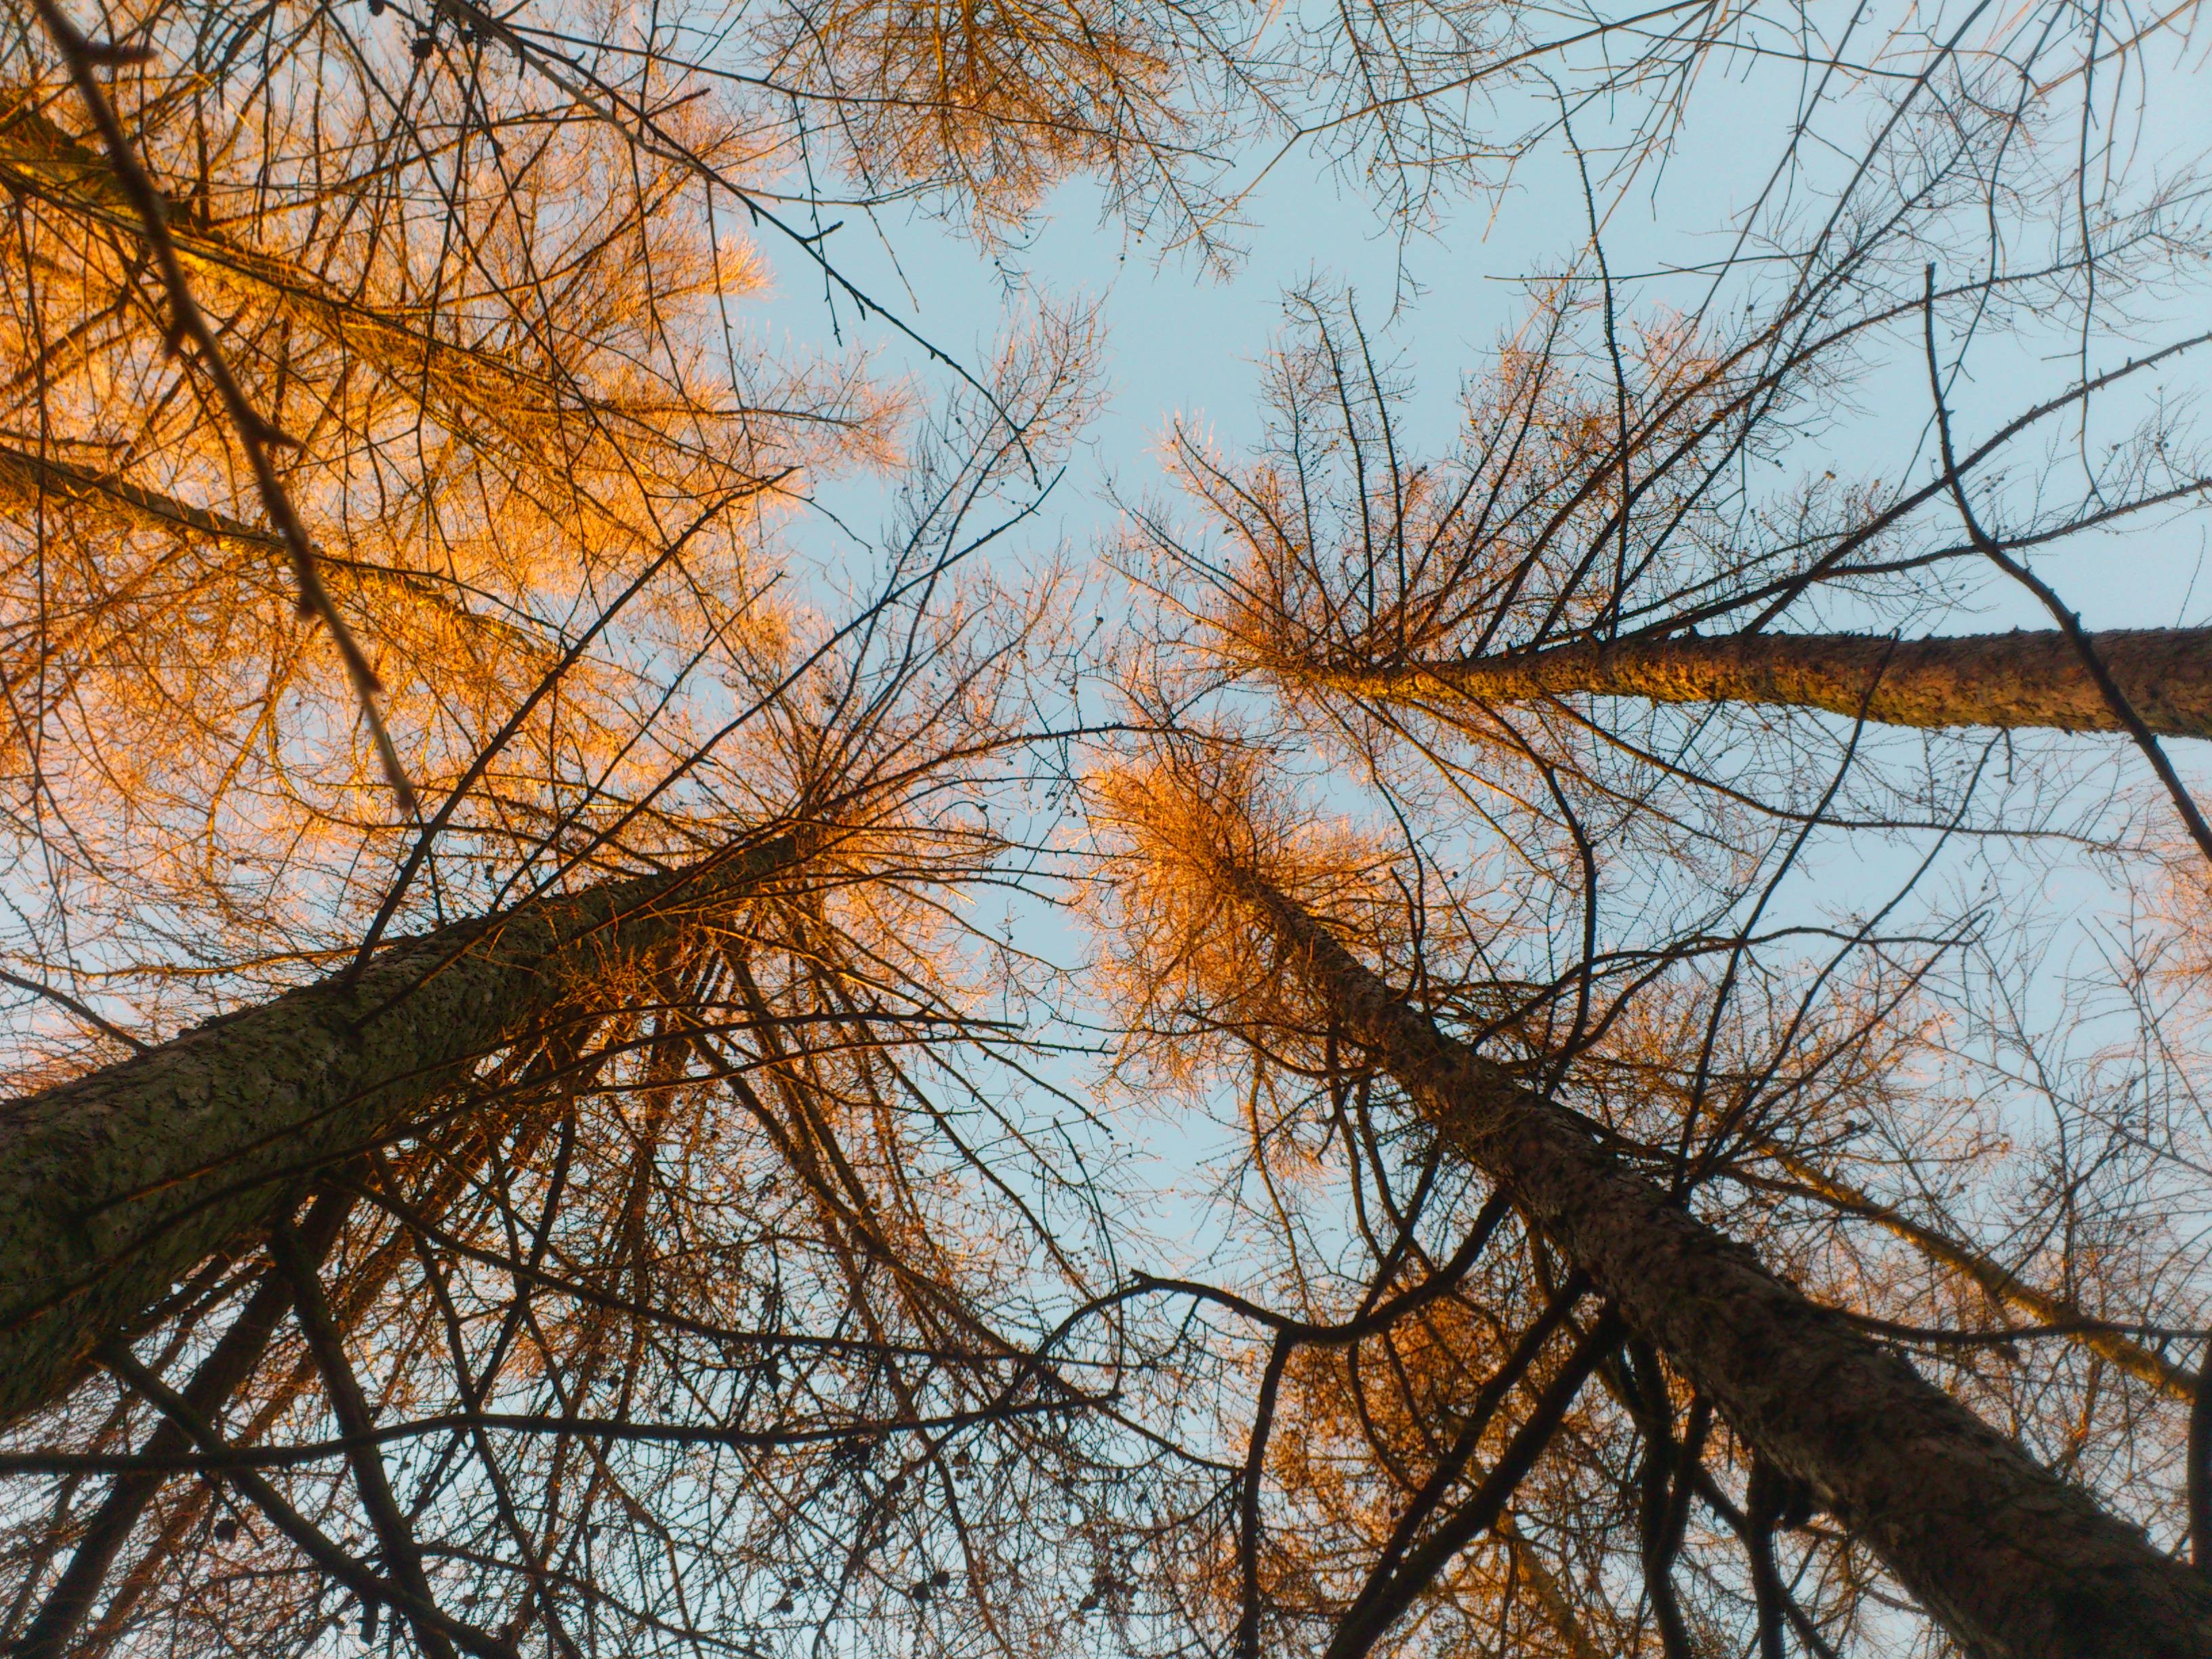
tree, nature, branch, winter, light, plant, sunset, leaf, view, autumn, season, woodland, the sun, then, woody plant